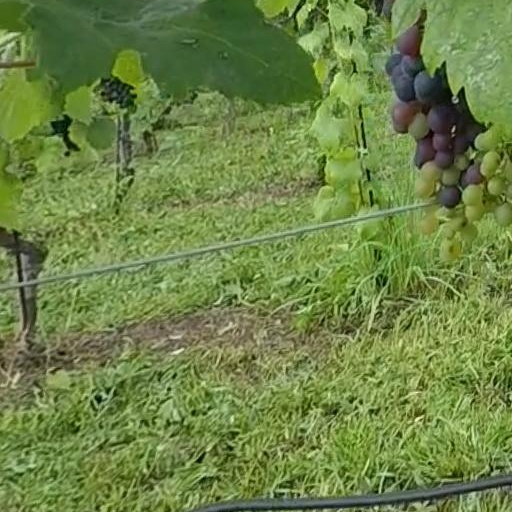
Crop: grape